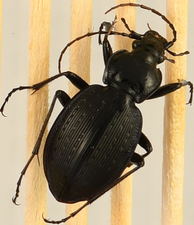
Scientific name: Carabus goryi
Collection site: Mountain Lake Biological Station NEON (MLBS), plot MLBS_008